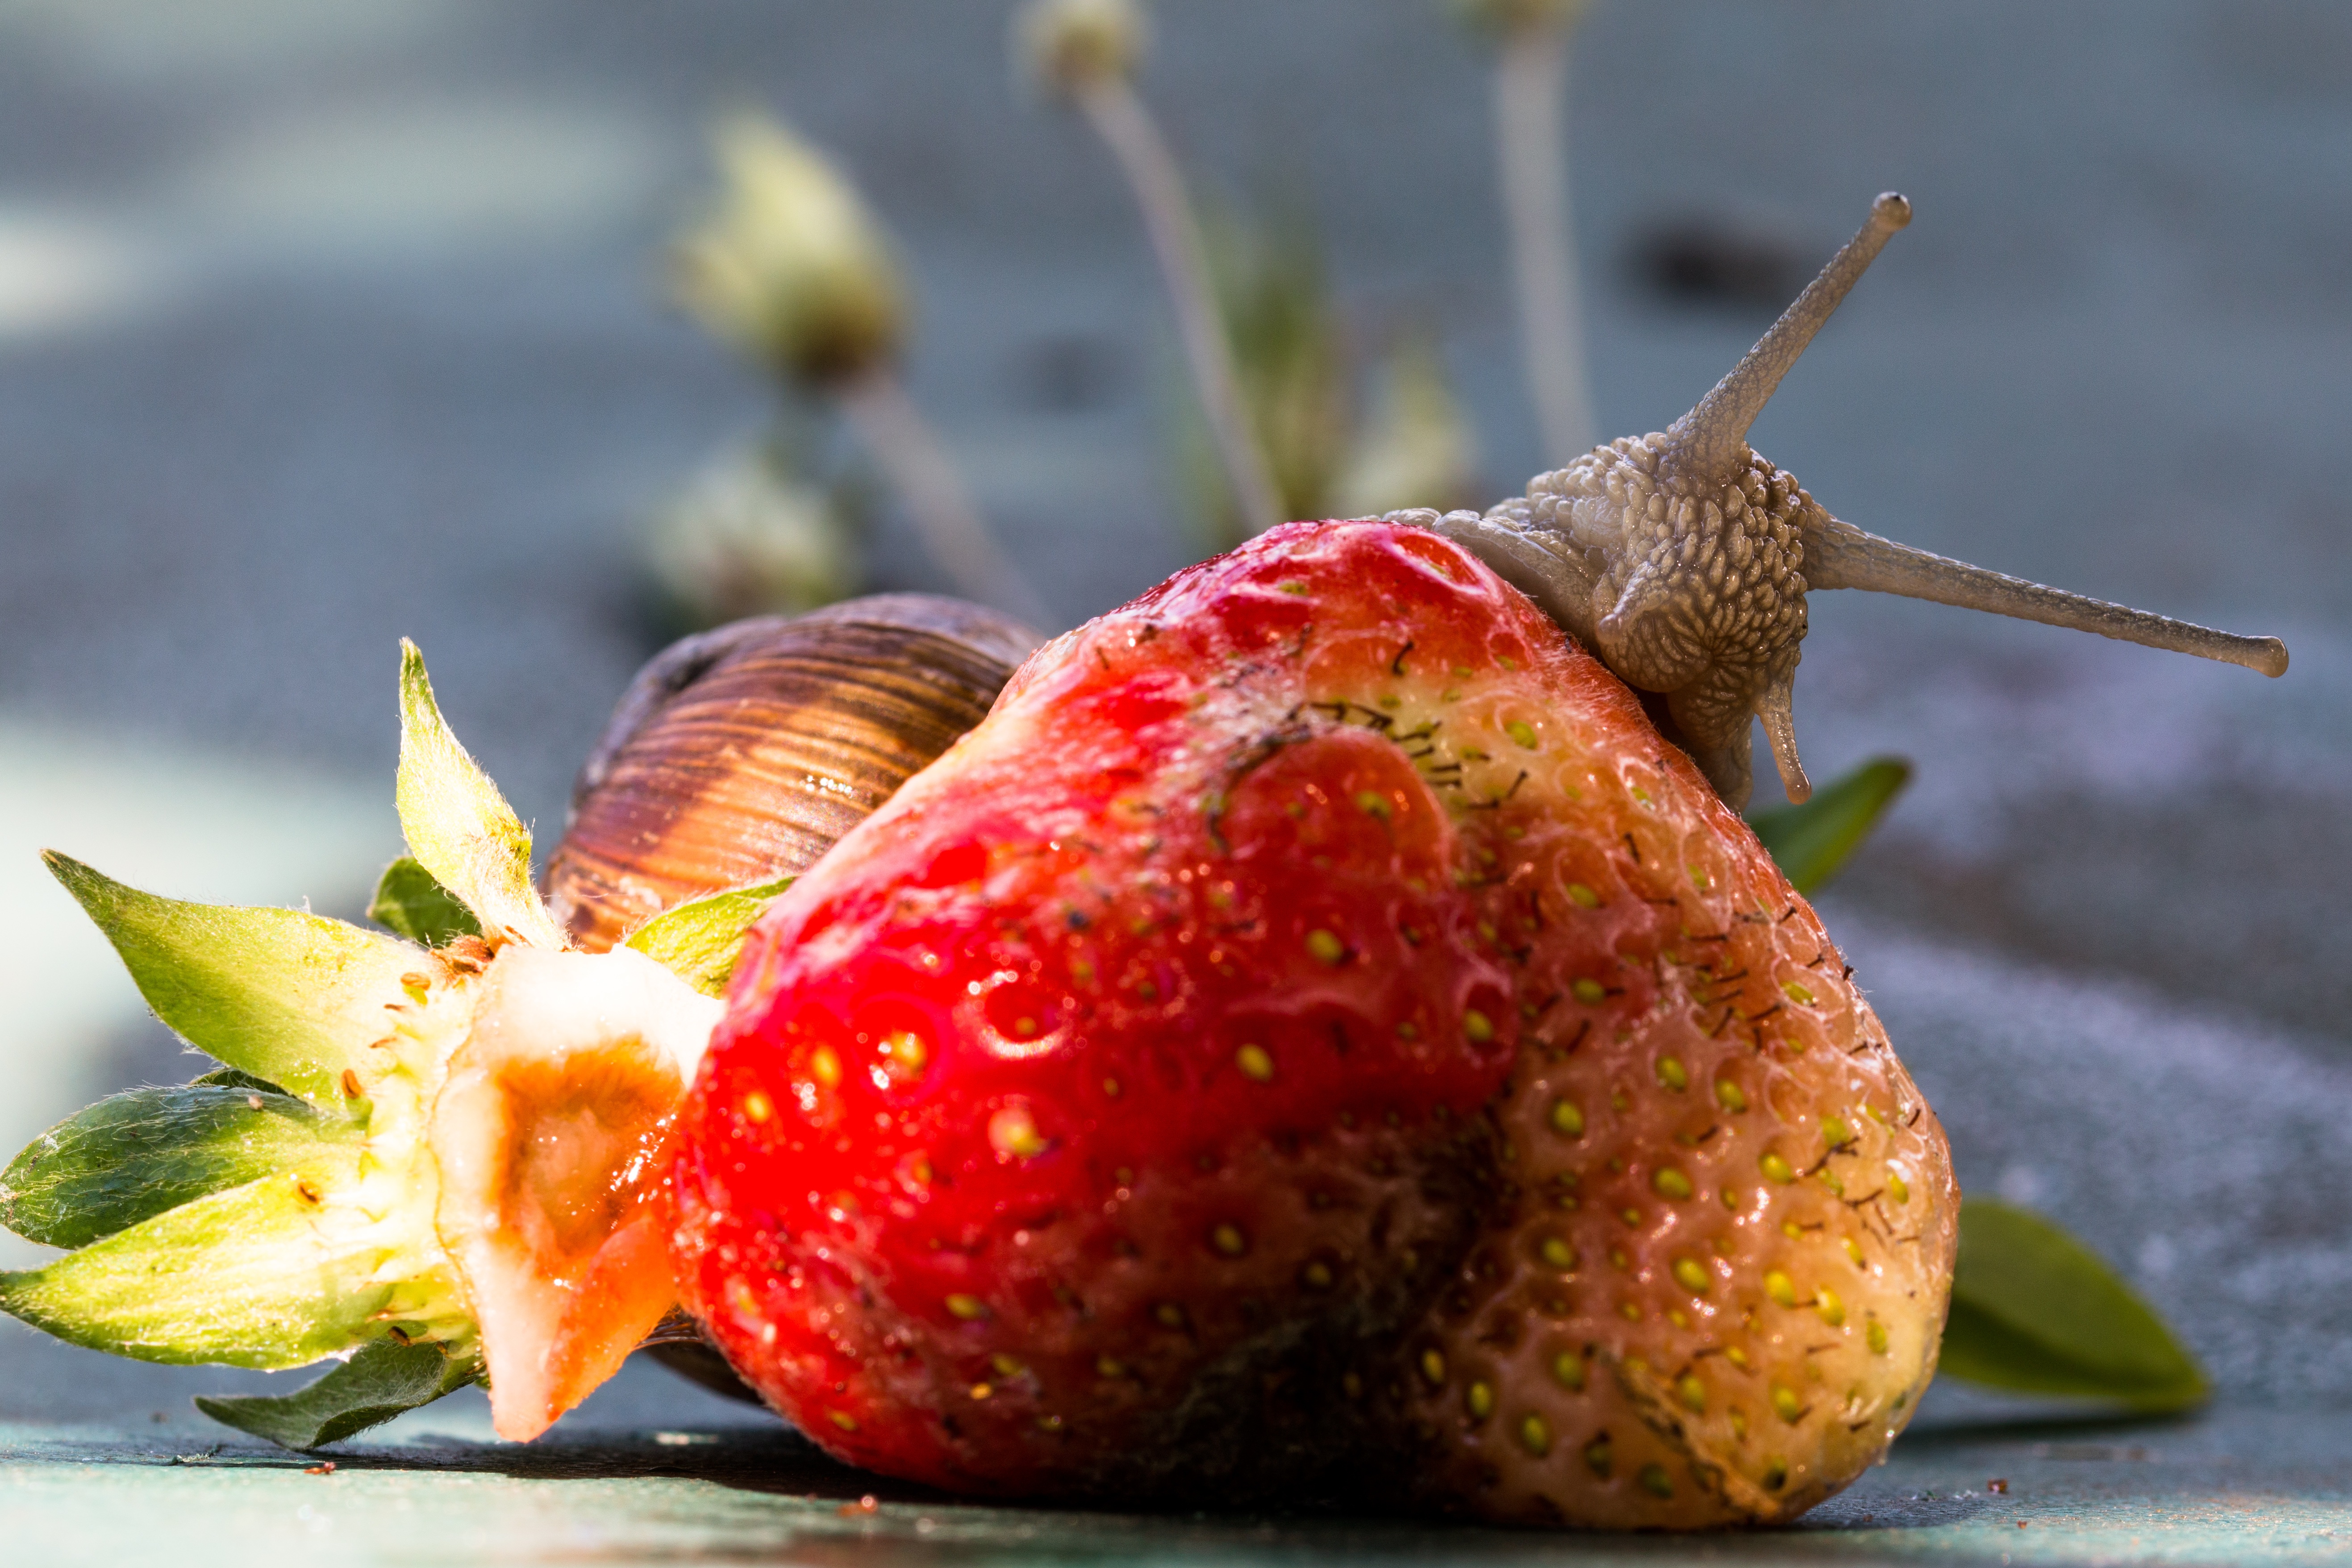
nature, plant, fruit, flower, food, produce, macro, reptile, garden, close, eat, shell, strawberry, invertebrate, mollusk, crawl, snail, slimy, strawberries, macro photography, slowly, snail shell, probe, mucus